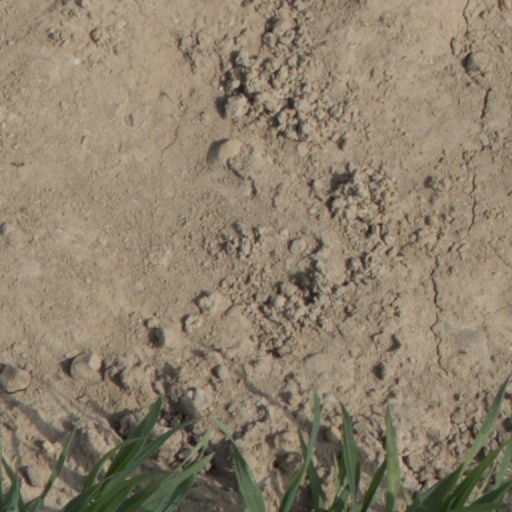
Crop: wheat